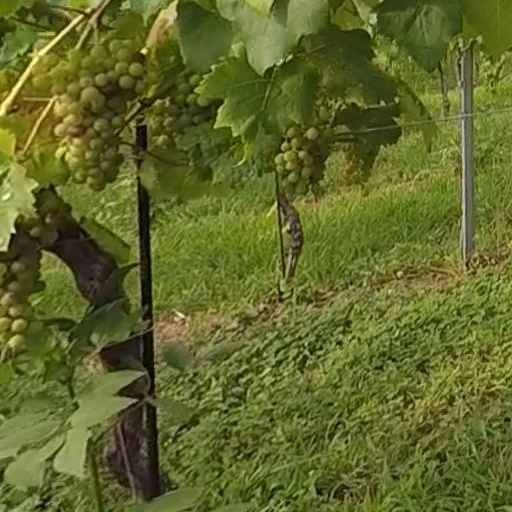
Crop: grape